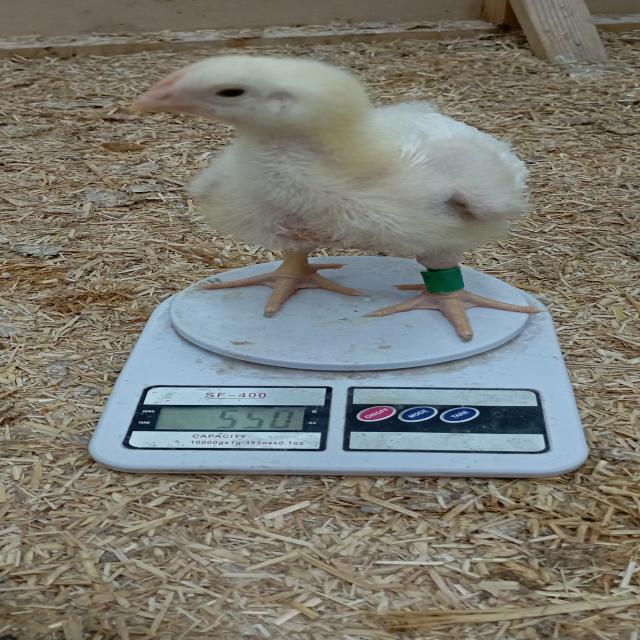
Weight: 550 g